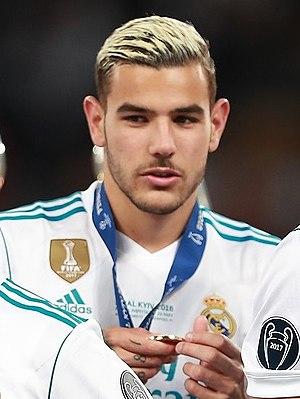
Theo Hernandez, né le 6 octobre 1997 à Marseille, est un footballeur français qui évolue au poste d'arrière gauche à l'AC Milan